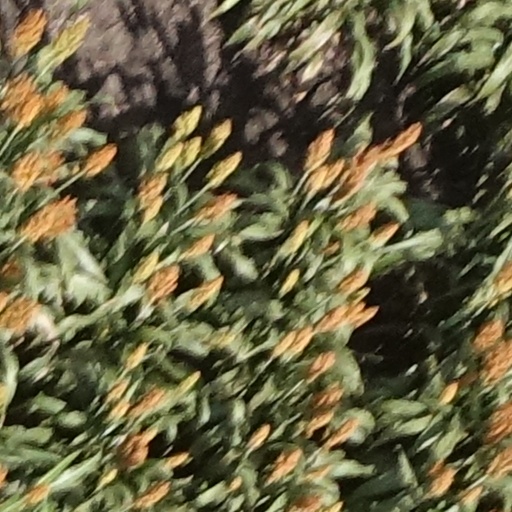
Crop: sorghum